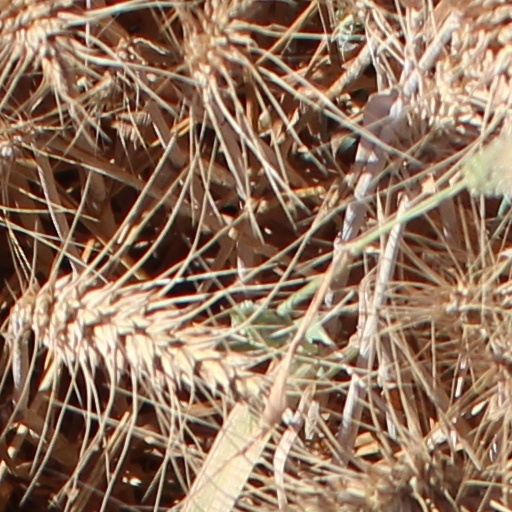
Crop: wheat